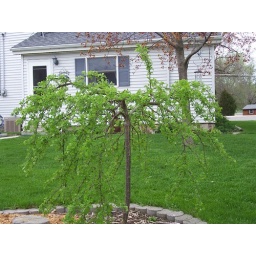
Thought this tree at my uncle's house was cute and I had the camera in my bag. LOL